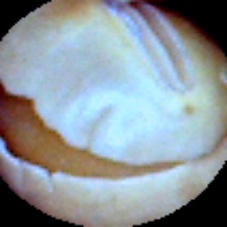
Label: Skin-damaged